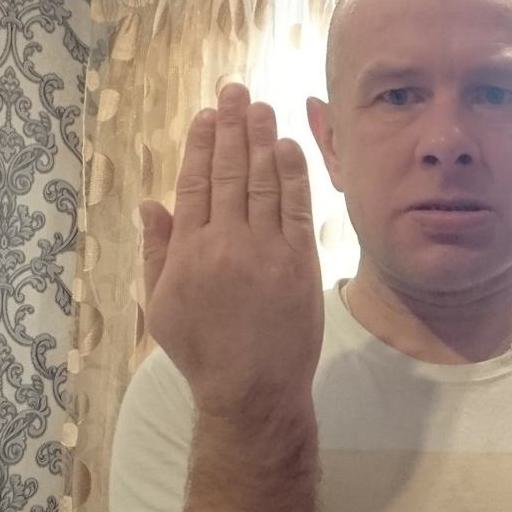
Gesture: stop_inverted